Beimen District

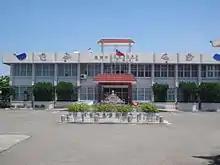
Beimen District Office

Beimen District is a coastal district of about 10,191 residents in Tainan, Taiwan.